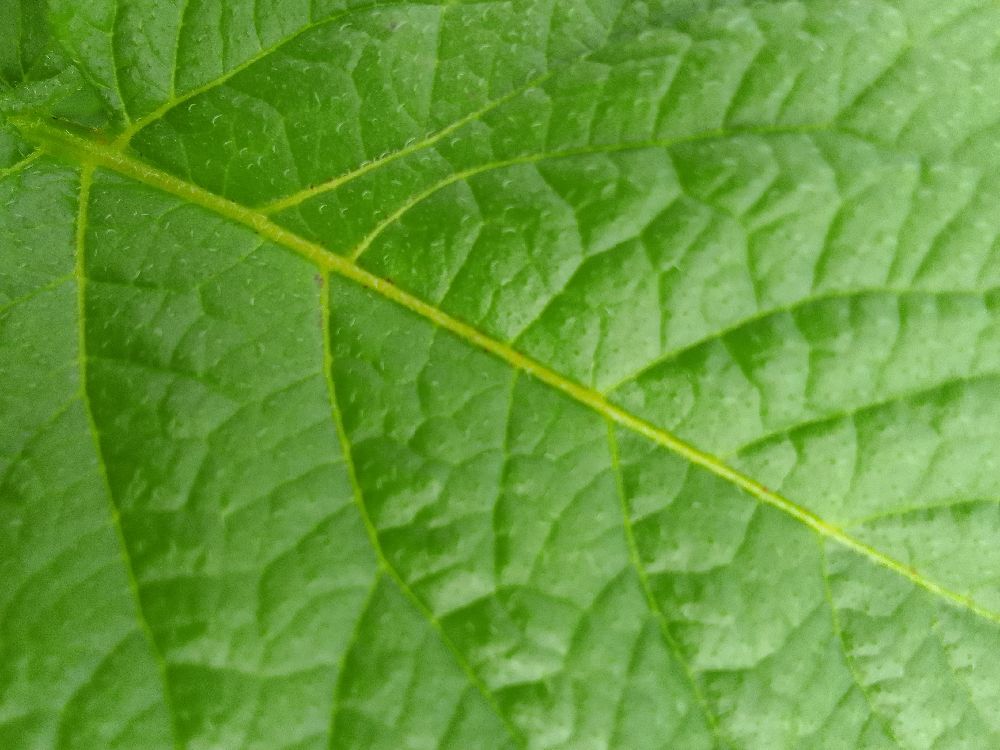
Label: Early blight